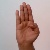
The image shows a hand gesture representing the letter 'B' in Indian Sign Language.